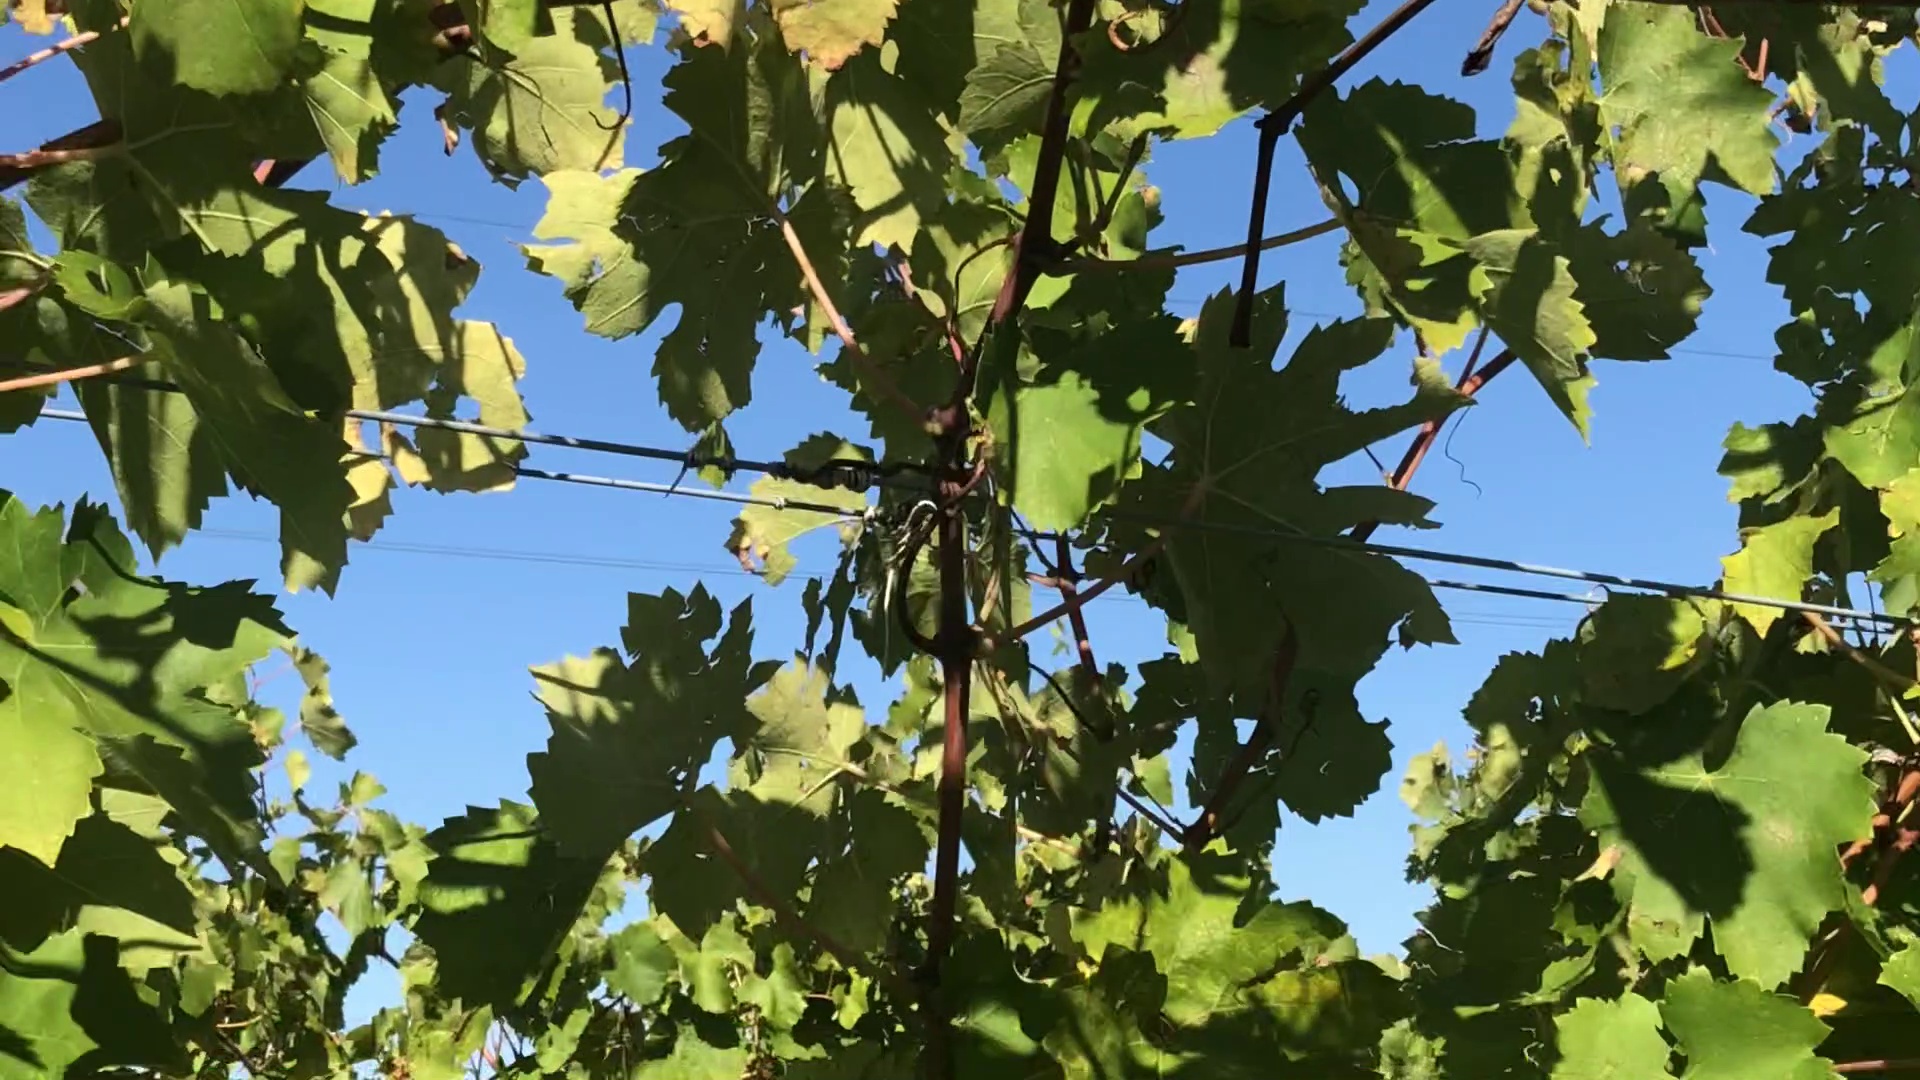
Label: healthy